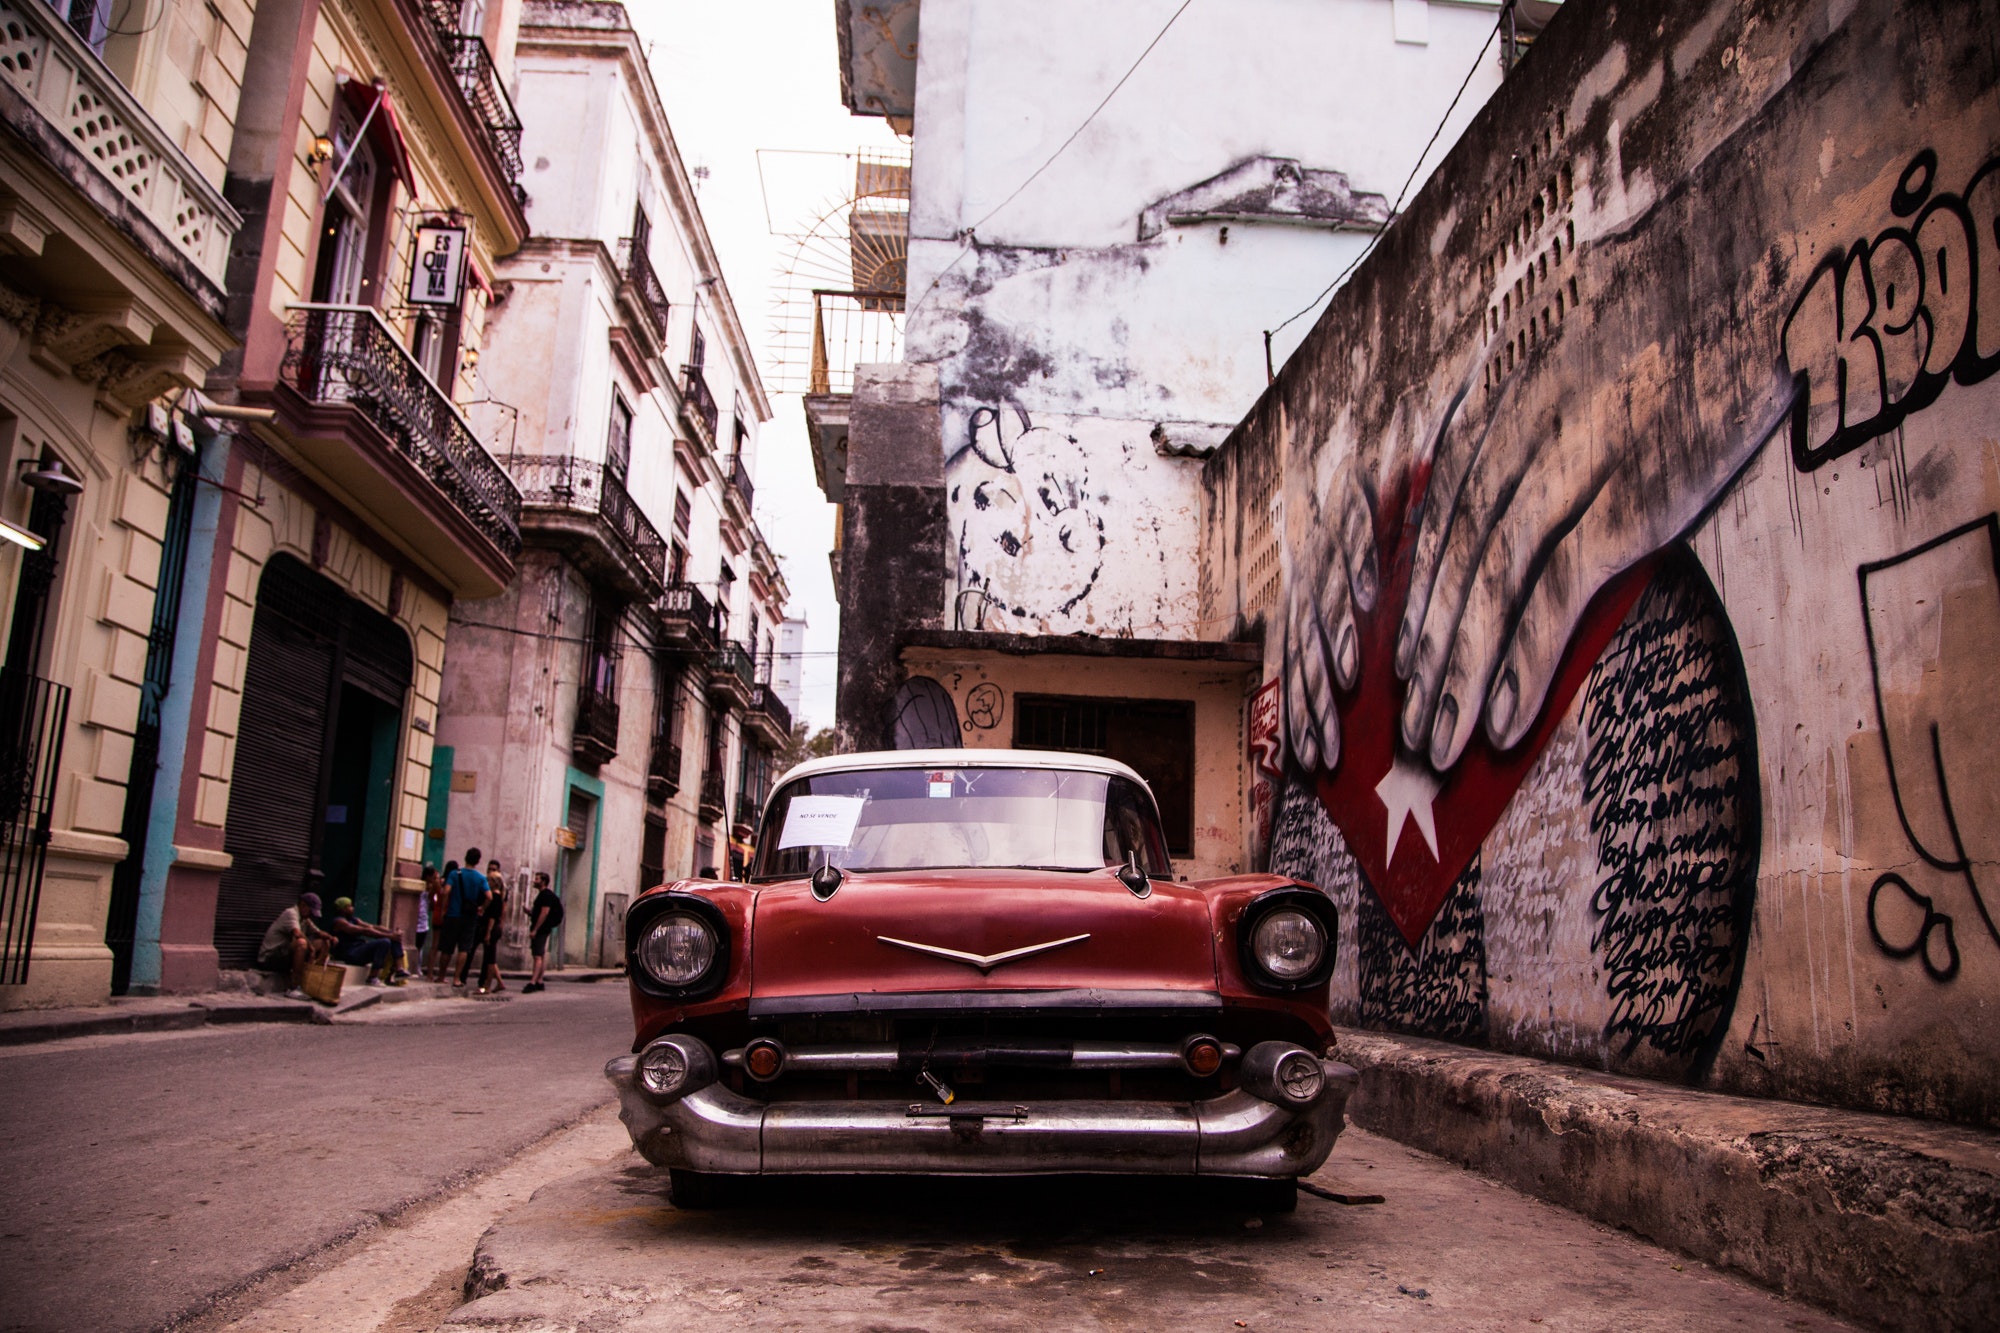
land vehicle, car, motor vehicle, vehicle, automotive design, classic car, classic, wall, mid size car, street, antique car, coupe, sedan, vintage car, road, hardtop